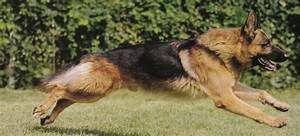
Label: cane